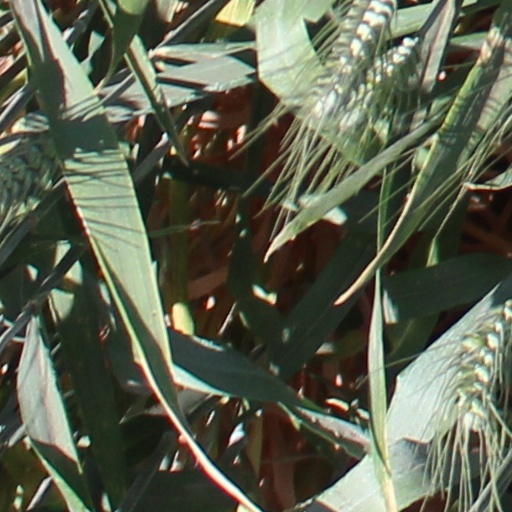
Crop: wheat